Banff National Park

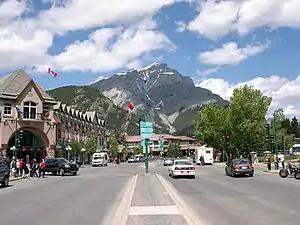
Banff townsite

Since the 19th century, humans have impacted Banff's environment through introduction of non-native species, controls on other species, and development in the Bow Valley, among other human activities. Bison once lived in the valleys of Banff and were hunted by indigenous people, but the last bison were killed off in 1850s. In 2017 a small herd of sixteen plains bison were reintroduced into an eastern section of the park. Elk are not indigenous to Banff, and were introduced in 1917 with 57 elk brought in from Yellowstone National Park. The introduction of elk to Banff, combined with controls on coyote and wolves by Parks Canada beginning in the 1930s, has caused imbalance of the ecosystem. Other species that have been displaced from the Bow Valley include grizzly bears, cougars, lynx, wolverine, otter, and moose. Beginning in 1985, gray wolves were recolonizing areas in the Bow Valley. However, the wolf population has struggled, with 32 wolf deaths along the Trans-Canada Highway between 1987 and 2000, leaving only 31 wolves in the area.